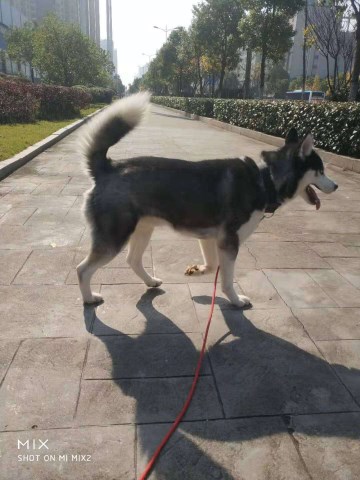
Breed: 1160-n000003-Siberian_husky